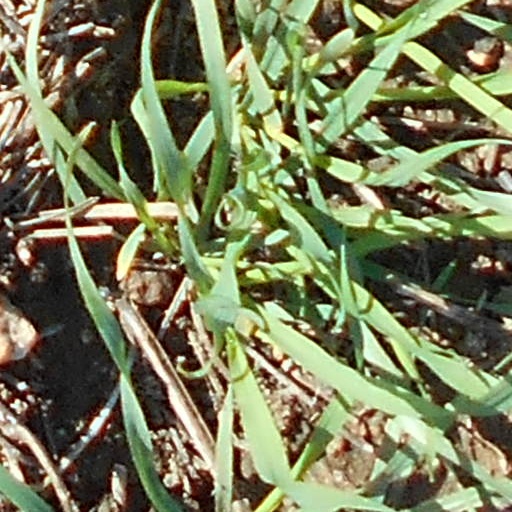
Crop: wheat